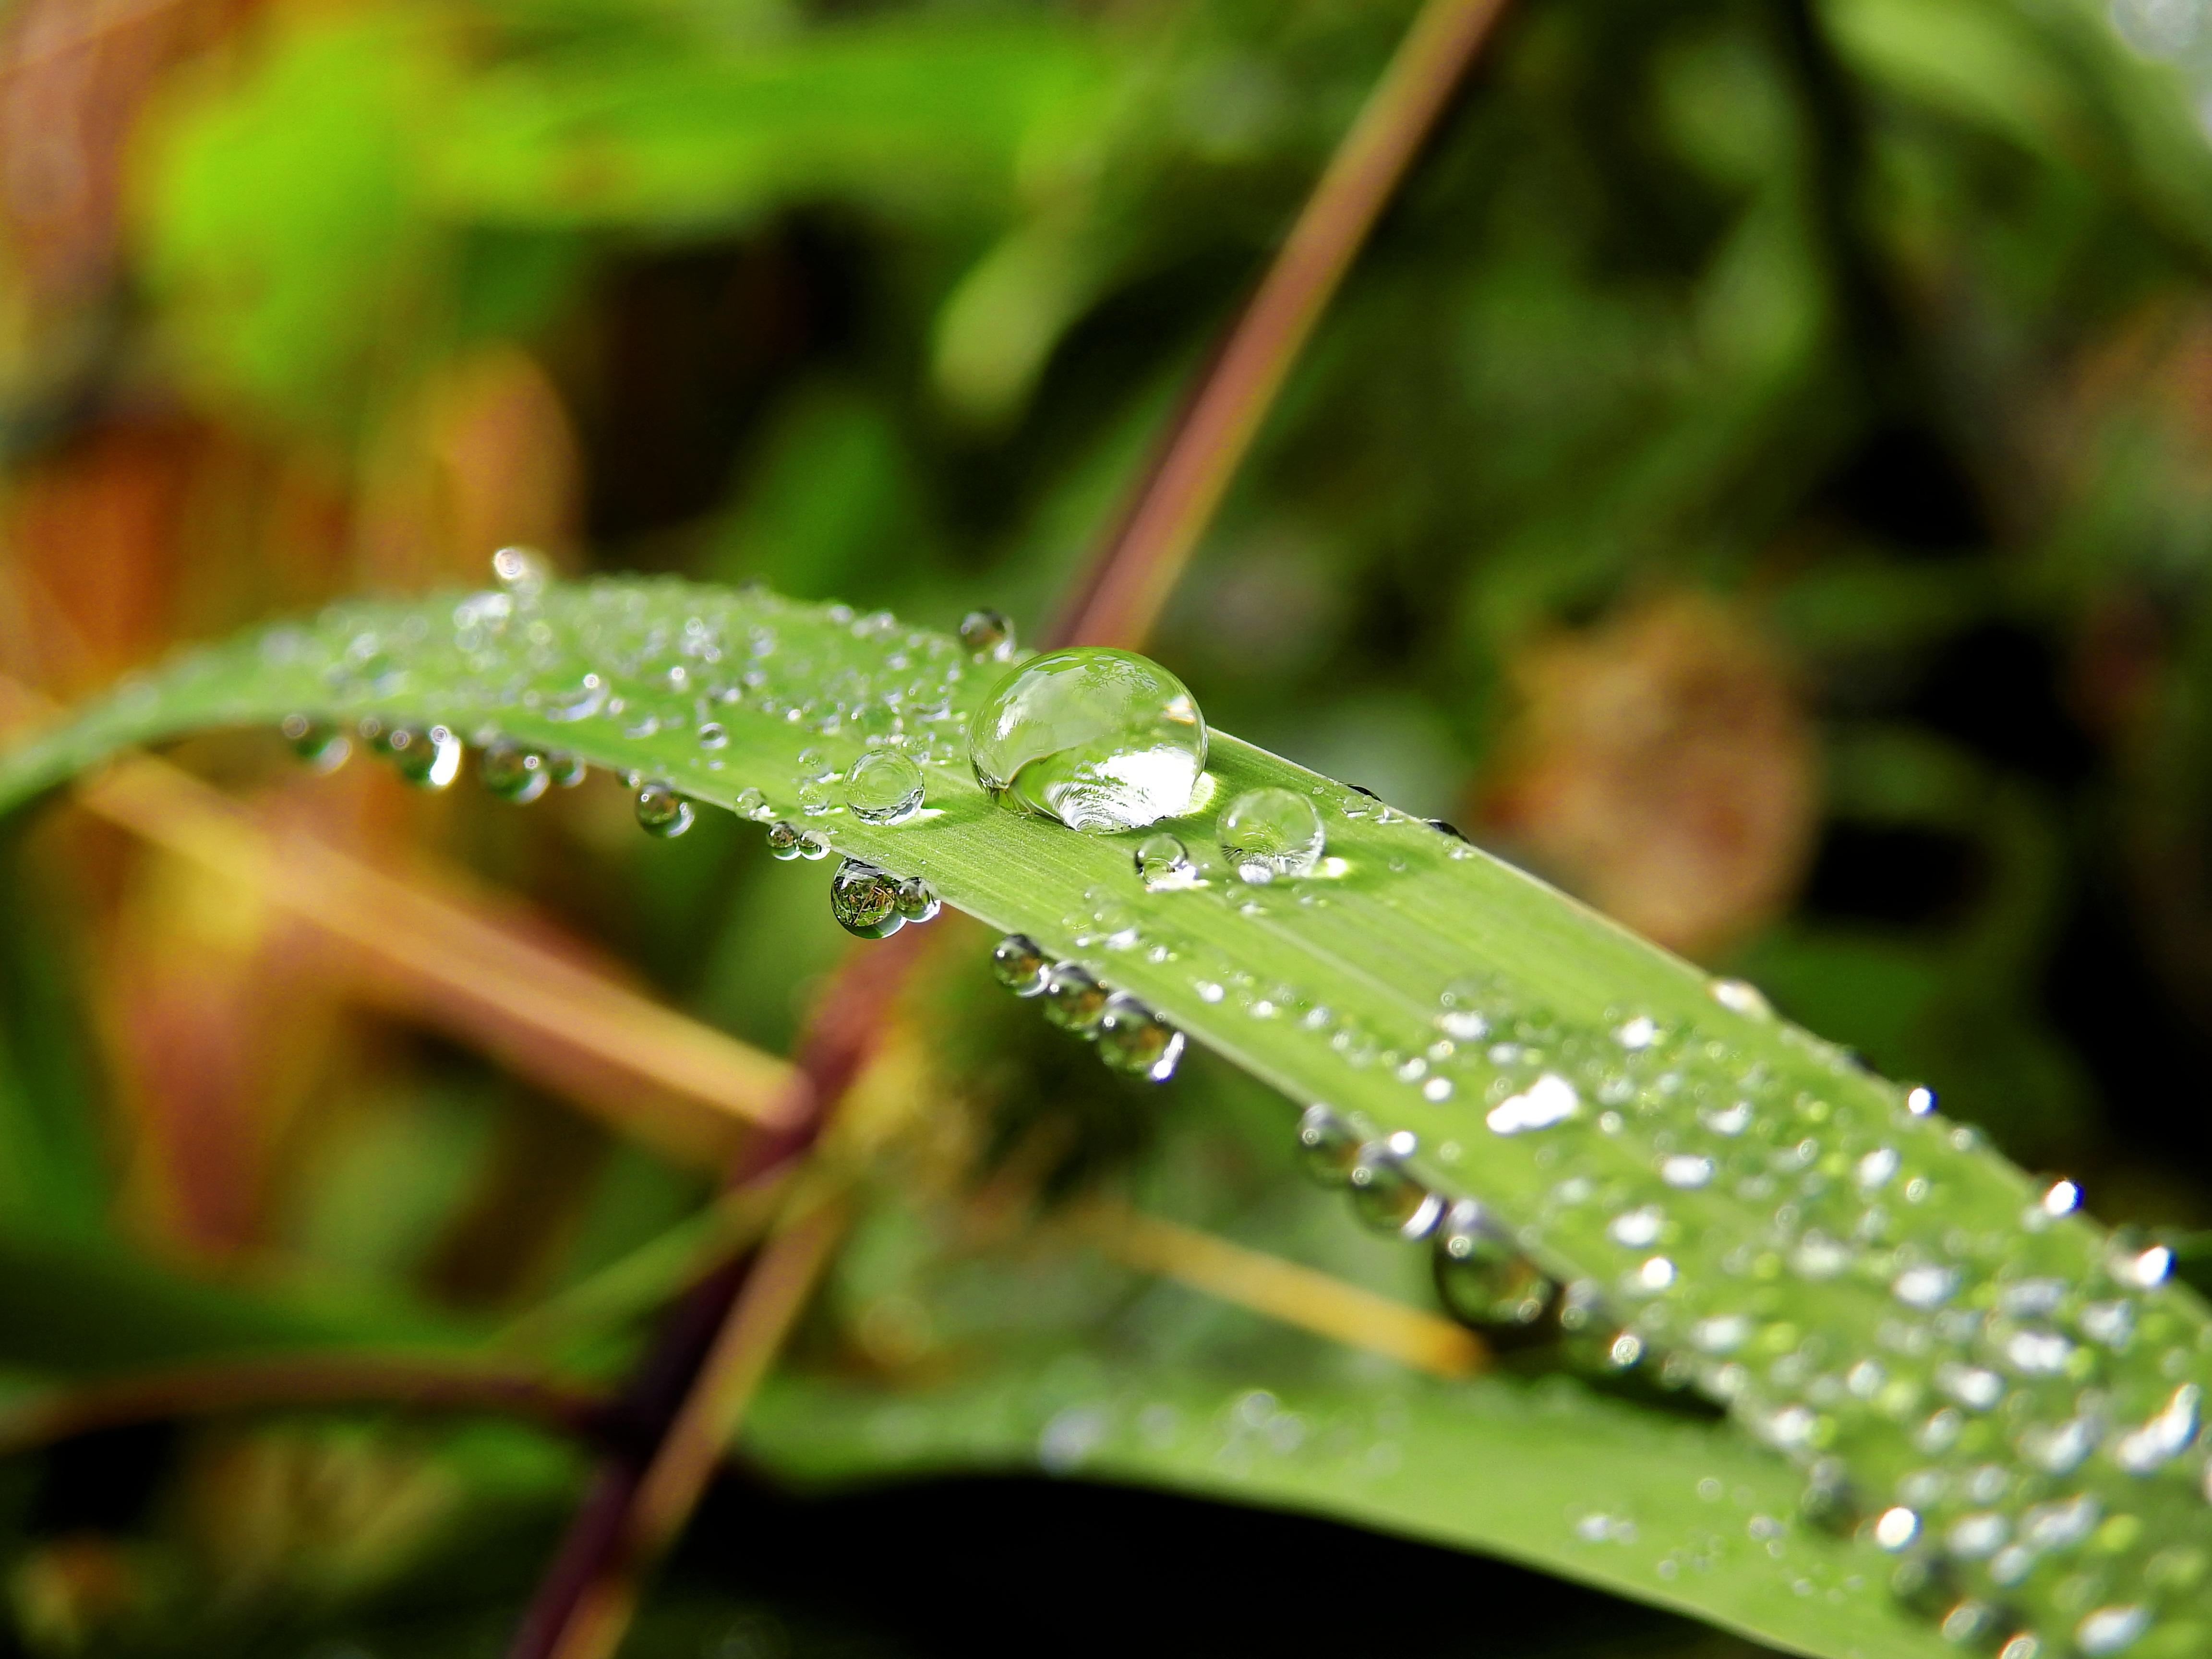
water, nature, grass, branch, dew, liquid, plant, lawn, rain, leaf, flower, green, botany, close, flora, fauna, drip, close up, leaves, shrub, drop of water, moisture, macro photography, annual plant, grass family, plant stem